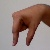
The image shows a hand gesture representing the letter 'Q' in Indian Sign Language.